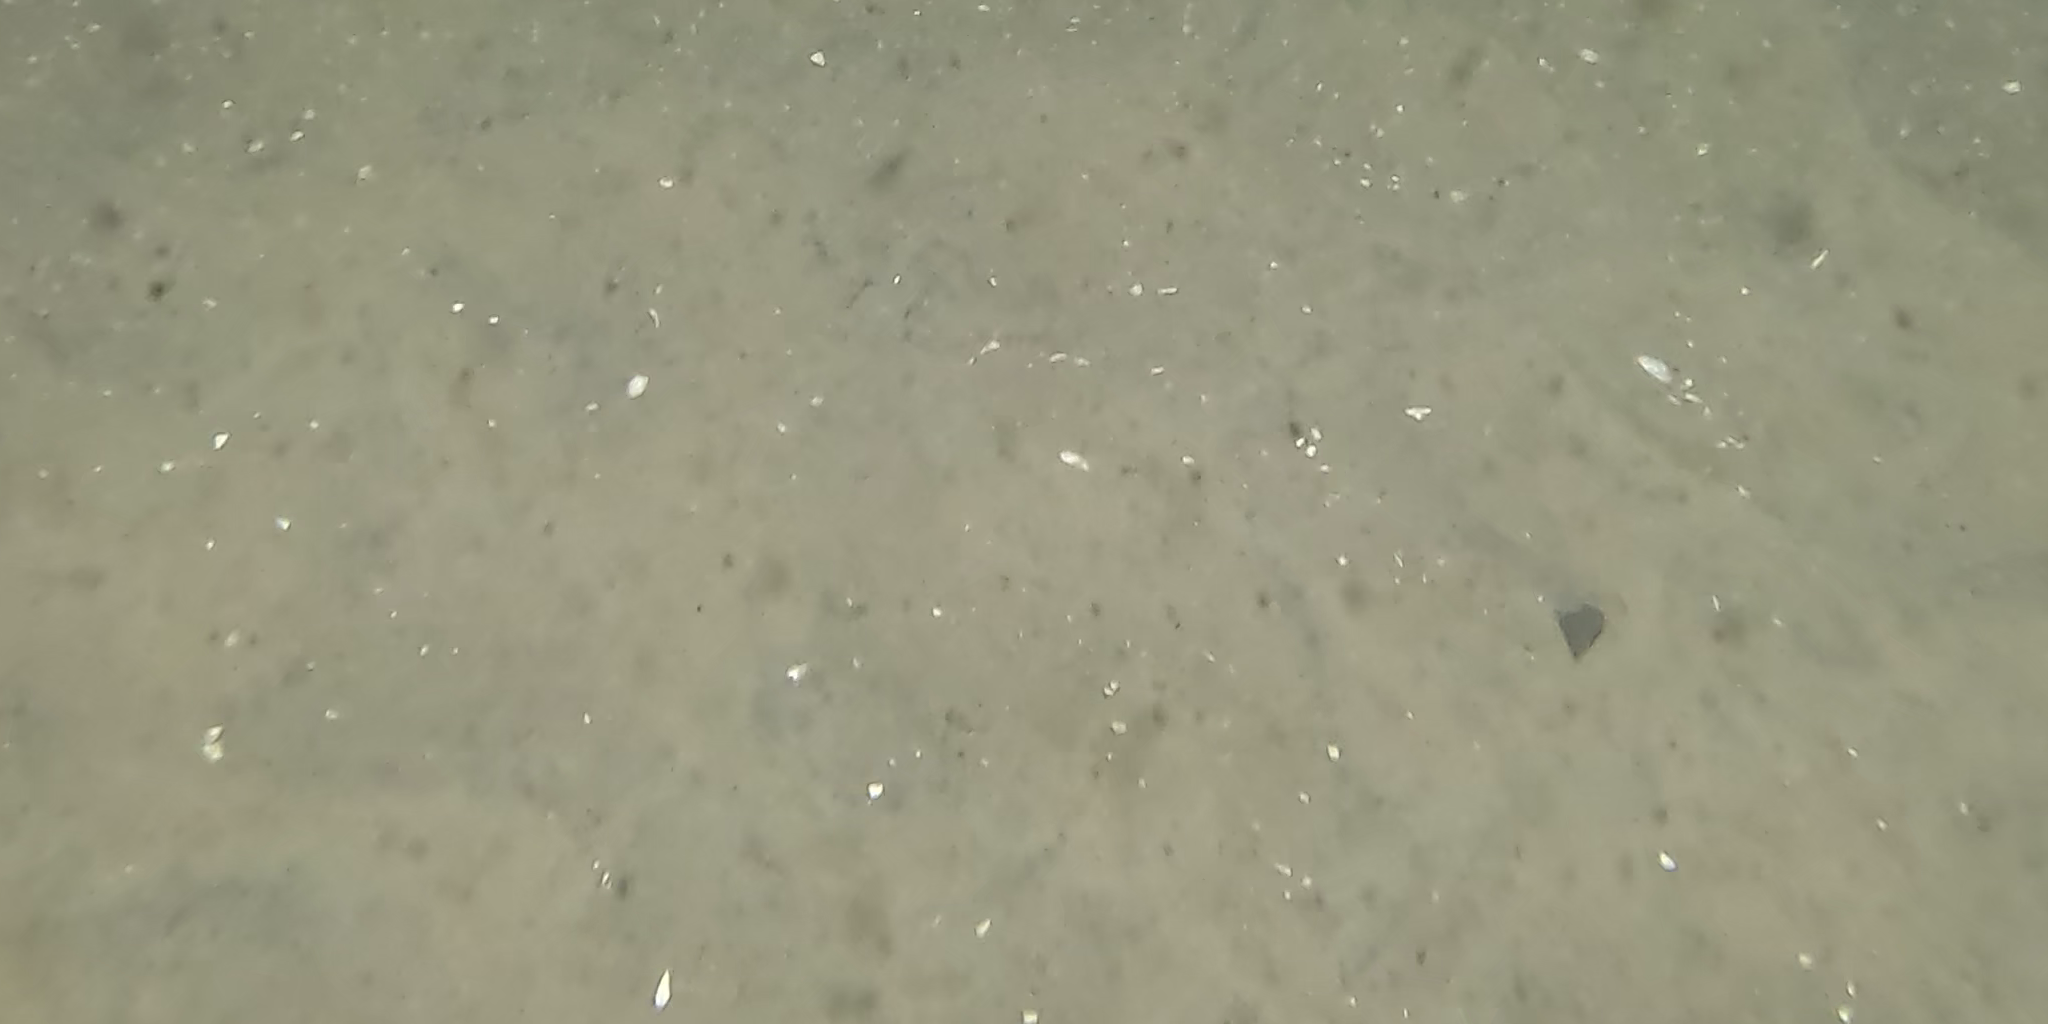
Seabed habitat: sand